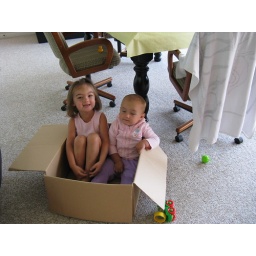
Two girls in a box